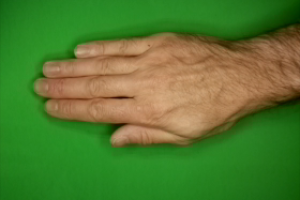
Label: paper